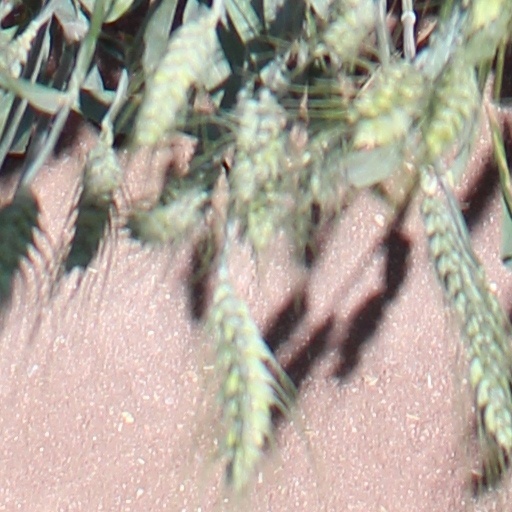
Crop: wheat